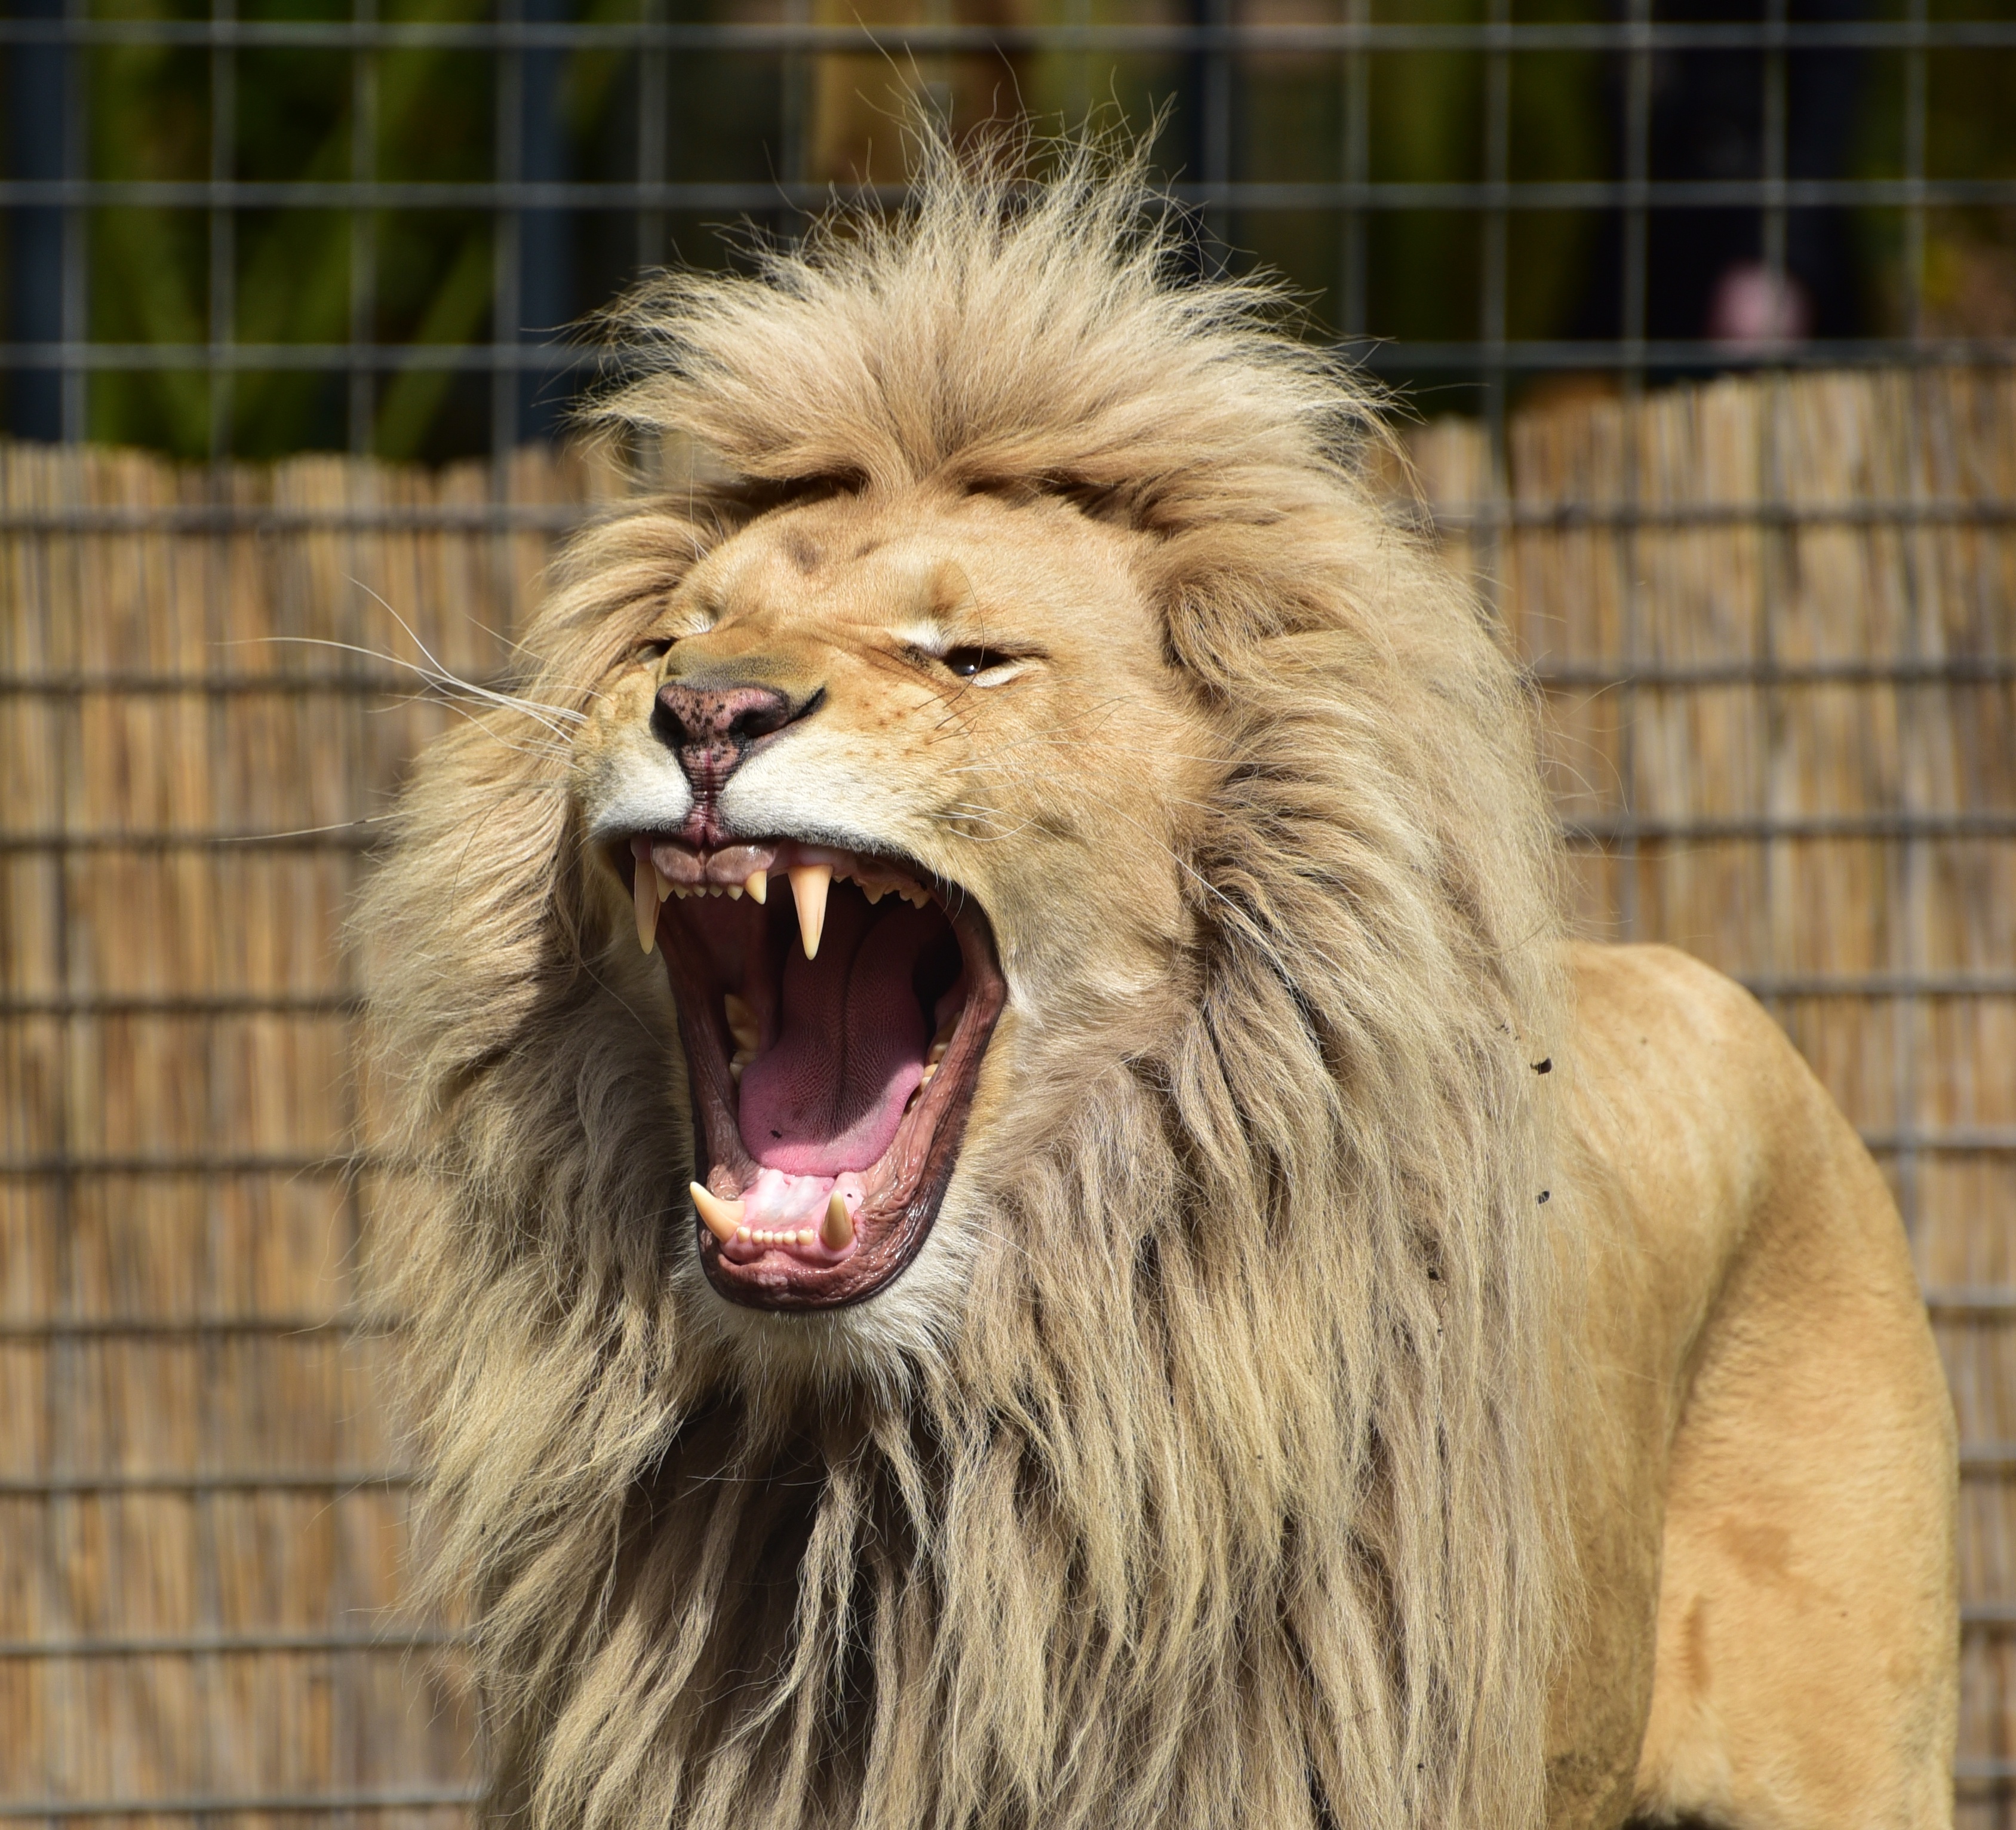
animal, wildlife, zoo, mammal, mane, facial expression, fauna, lion, big cat, yawn, whiskers, roar, panthera leo, big cats, wild cat, cat like mammal, dog breed group, masai lion